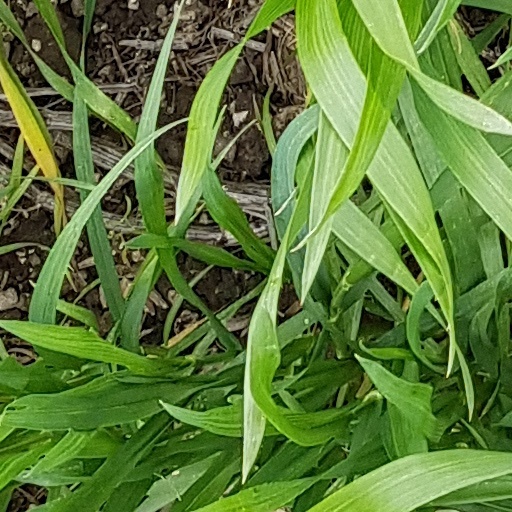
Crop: wheat